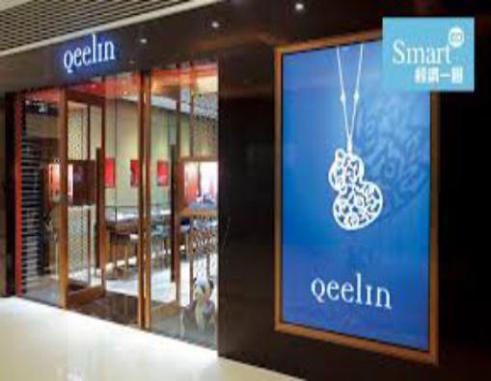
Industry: Clothes